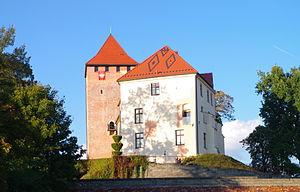
Le Duché d'Oświęcim est un ancien duché vassal silésien sous le règne de la dynastie Piast. Son chef-lieu était Oświęcim, une ville de la Petite-Pologne. Né vers 1315 lors de la séparation du duché de Cieszyn, il était définitivement soumis à la suzeraineté de la couronne de Bohême à partir de 1327.